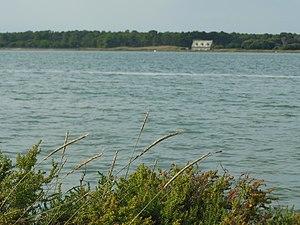
Sissable, vue sur le petite Traict du Croisic et Pen Bron (La Turballe)
La pointe de Pen-Bron est une presqu'île française située sur le territoire de la commune de La Turballe, dans le département de la Loire-Atlantique en région Pays de la Loire.
Sissable est un lieu-dit de Guérande, en France. Il forme une presqu'île à la limite occidentale des Marais salants de Guérande.